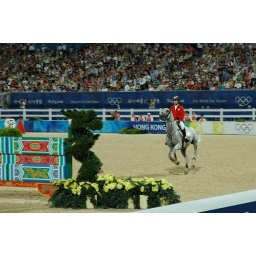
I think the people around us were wondering why a white girl with a Chinese flag was cheering for Japan.